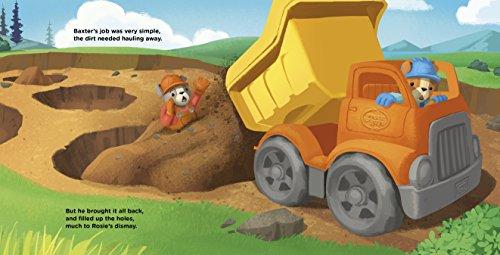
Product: Green Toys Mixed-Up Trucks with Baxter, Rosie & Gus Book
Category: Toys & Games | Arts & Crafts
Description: New storybook from green toys.
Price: $19.99
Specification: ProductDimensions:9.2x0.4x9.2inches|ItemWeight:10.1ounces|ShippingWeight:12.8ounces(Viewshippingratesandpolicies)|DomesticShipping:ItemcanbeshippedwithinU.S.|InternationalShipping:ThisitemcanbeshippedtoselectcountriesoutsideoftheU.S.LearnMore|ASIN:B01HG36N4A|Itemmodelnumber:BKTK-4342 |Manufacturerrecommendedage:12months-10years